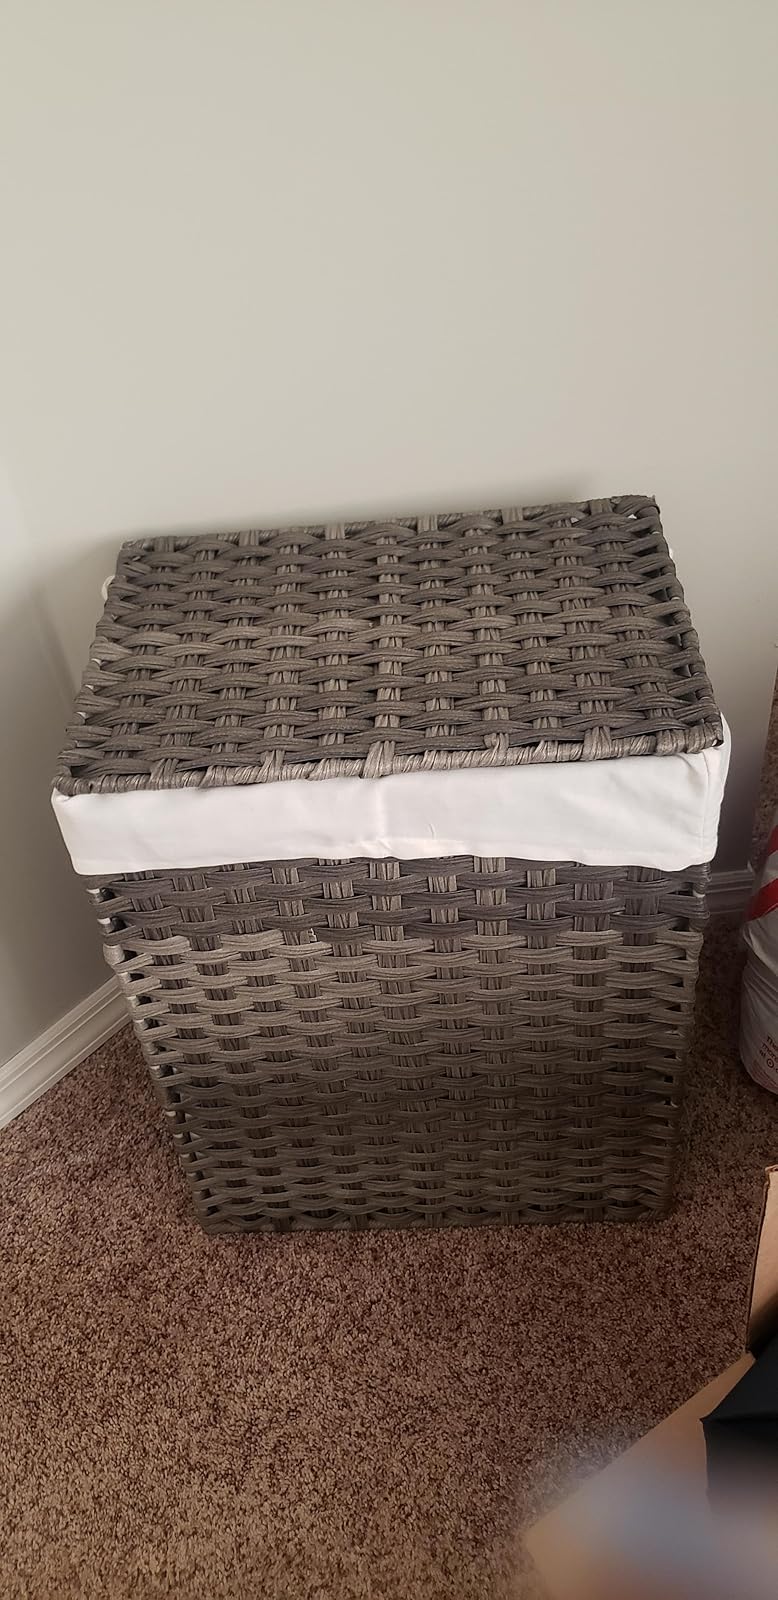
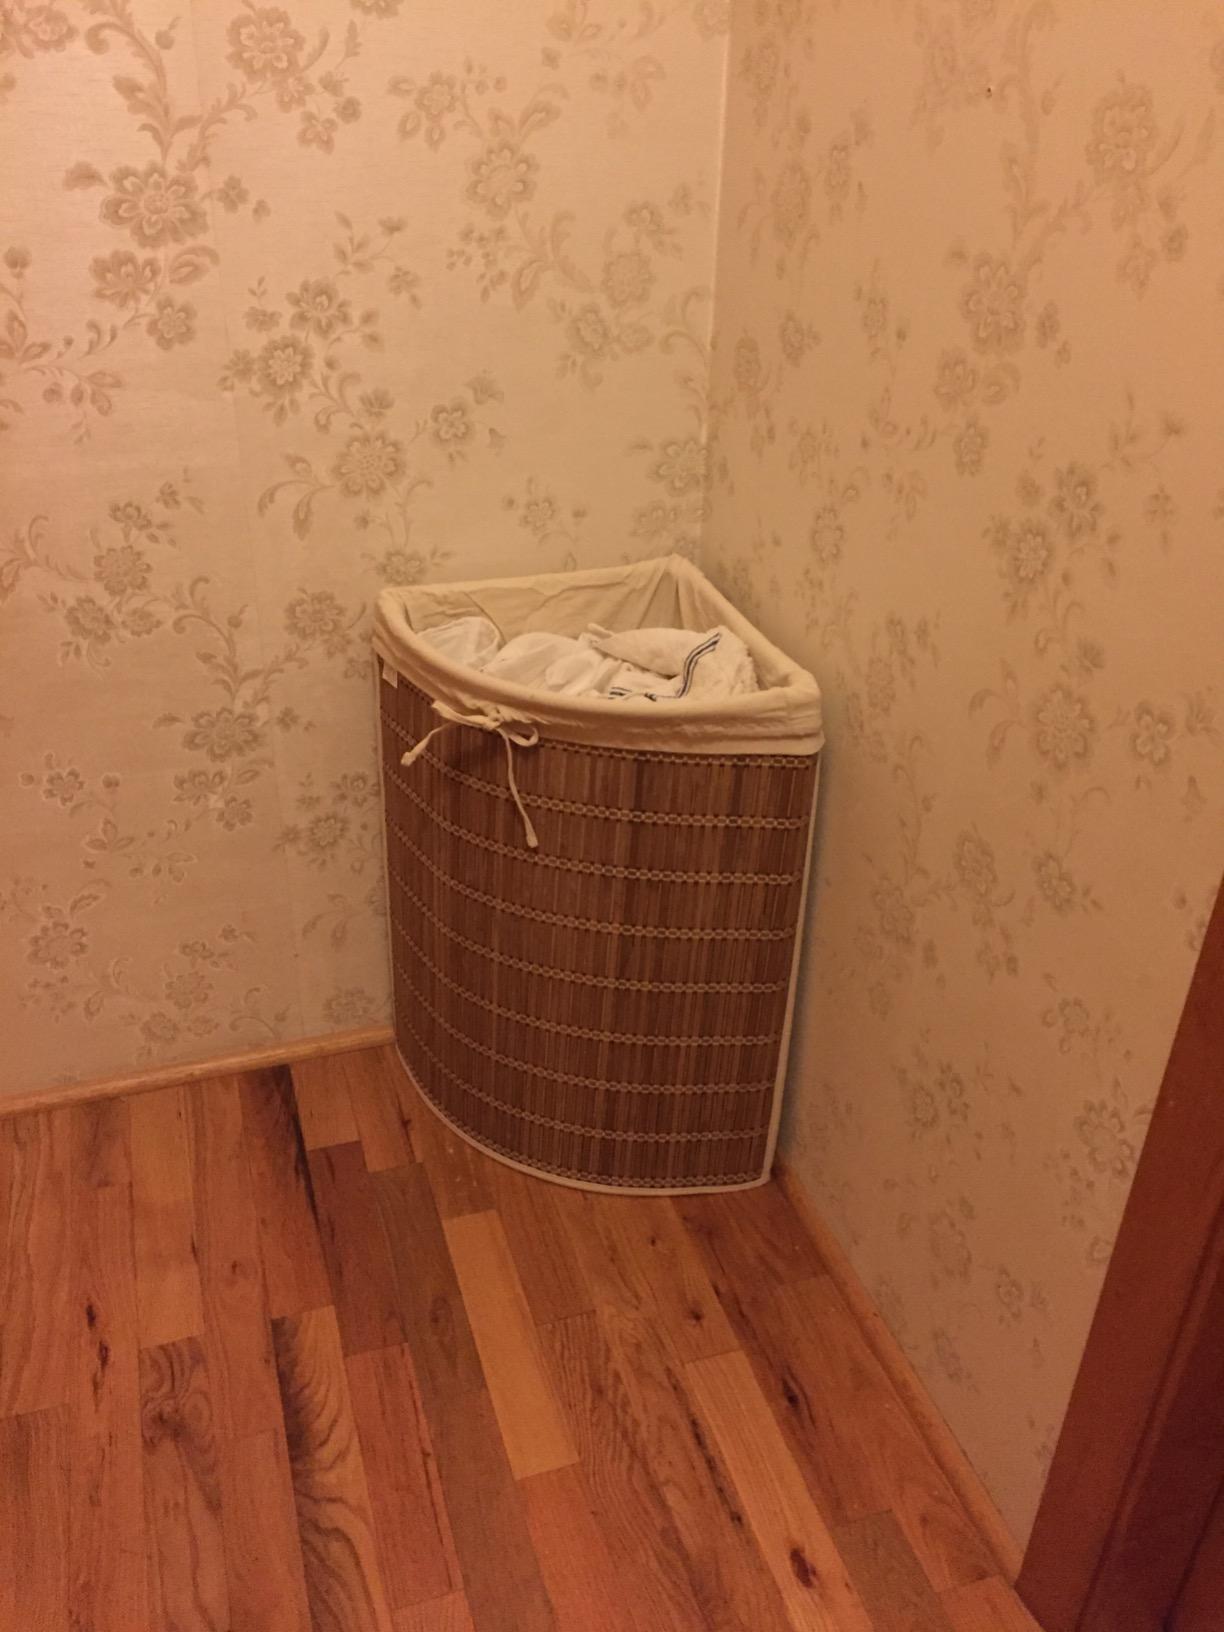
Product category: items_hamper
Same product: no